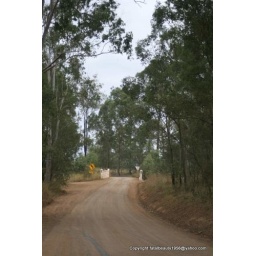
dirt road bridge in the bush